Security Risk (film)

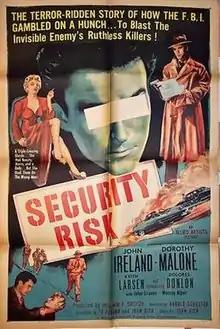
Theatrical release poster

Security Risk is a 1954 American action film directed by Harold D. Schuster and written by Jo Pagano and John Rich. The film stars John Ireland, Dorothy Malone, Keith Larsen, Dolores Donlon, John Craven and Susan Cummings. The film was released on August 8, 1954, by Allied Artists Pictures.